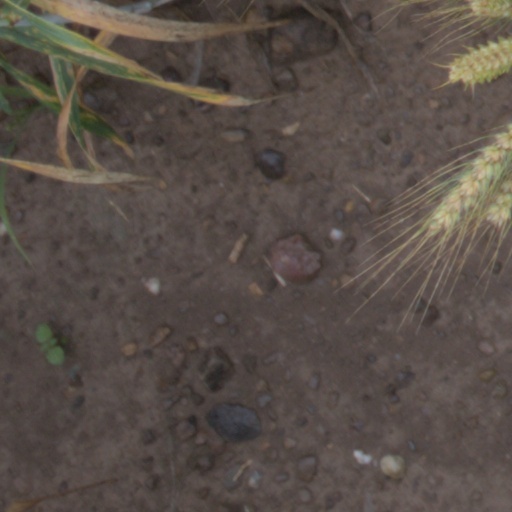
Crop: wheat